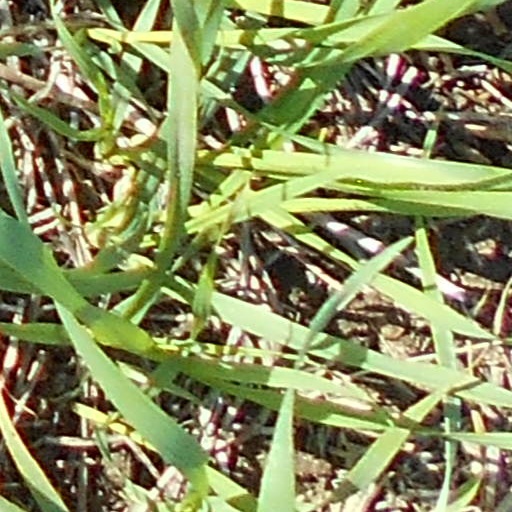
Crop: wheat